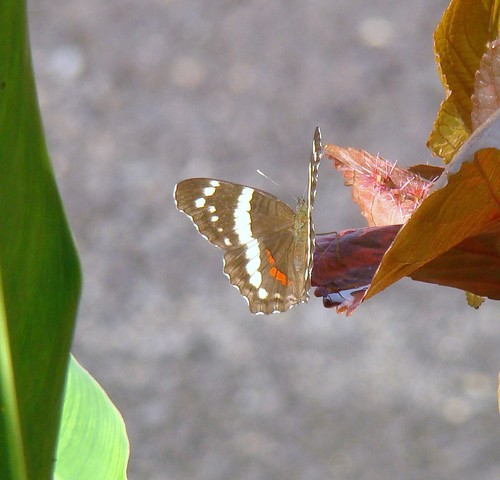
Scientific name: Anartia fatima
Common name: Banded peacock
Family: Nymphalidae
Order: Lepidoptera
Pollinator type: Primary pollinator
Habitat: Open areas and gardens
Geographic range: South America
Conservation status: Least Concern